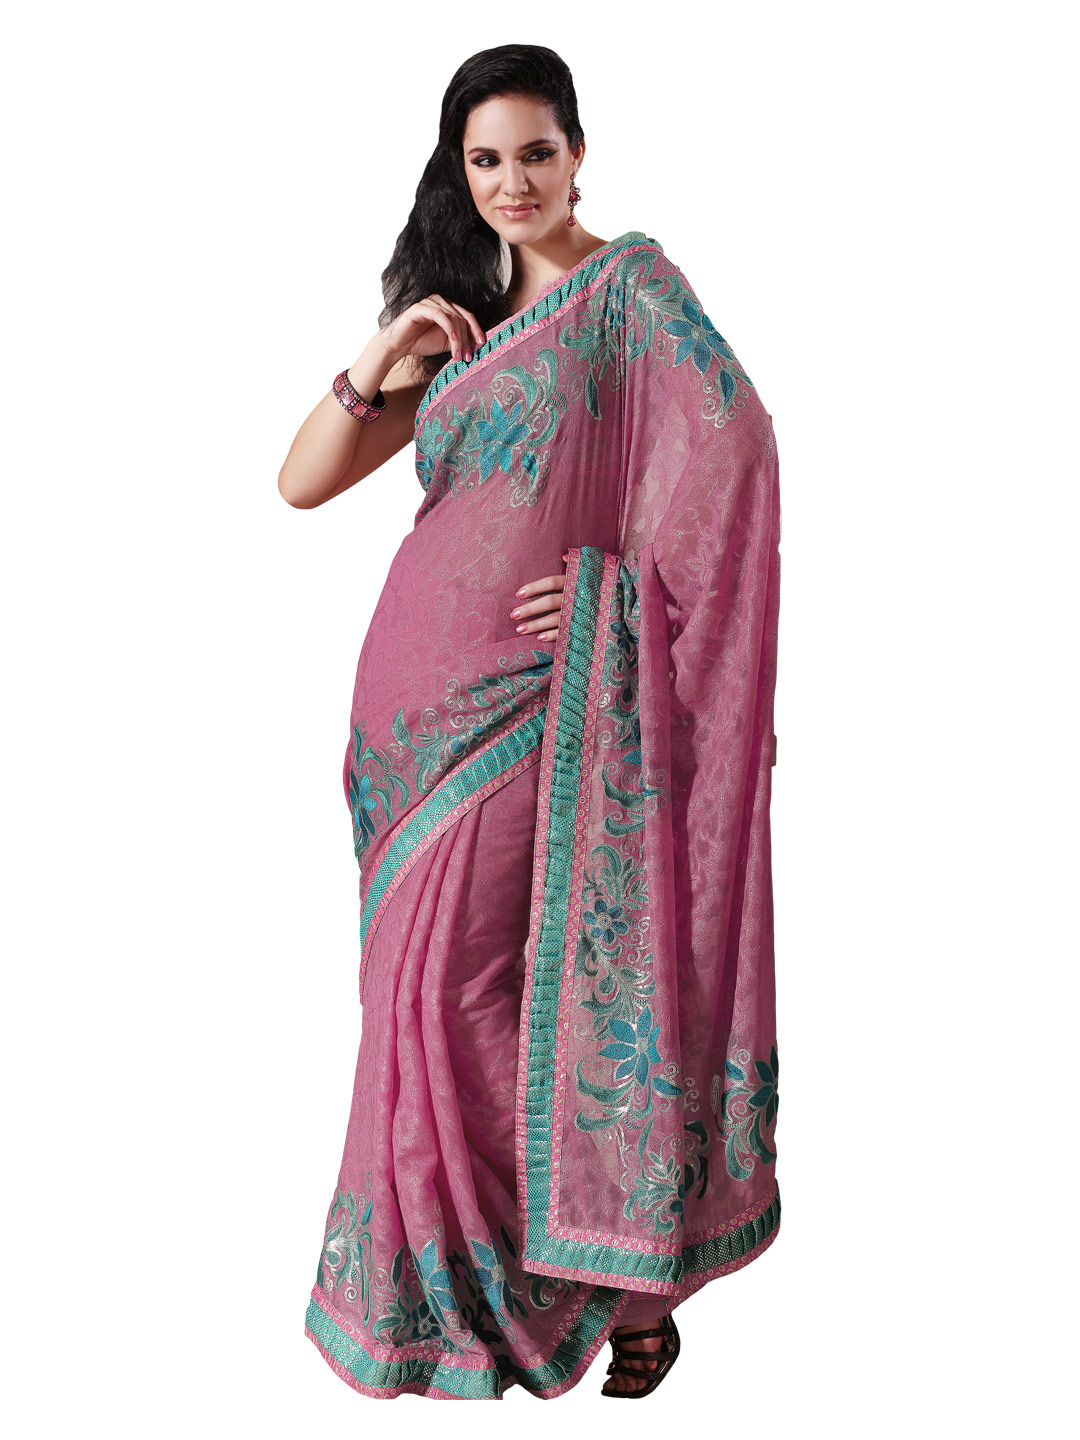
FNF Pink Collection for Wedding Sari
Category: Apparel / Saree / Sarees
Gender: Women
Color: Pink
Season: Fall 2012
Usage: Ethnic